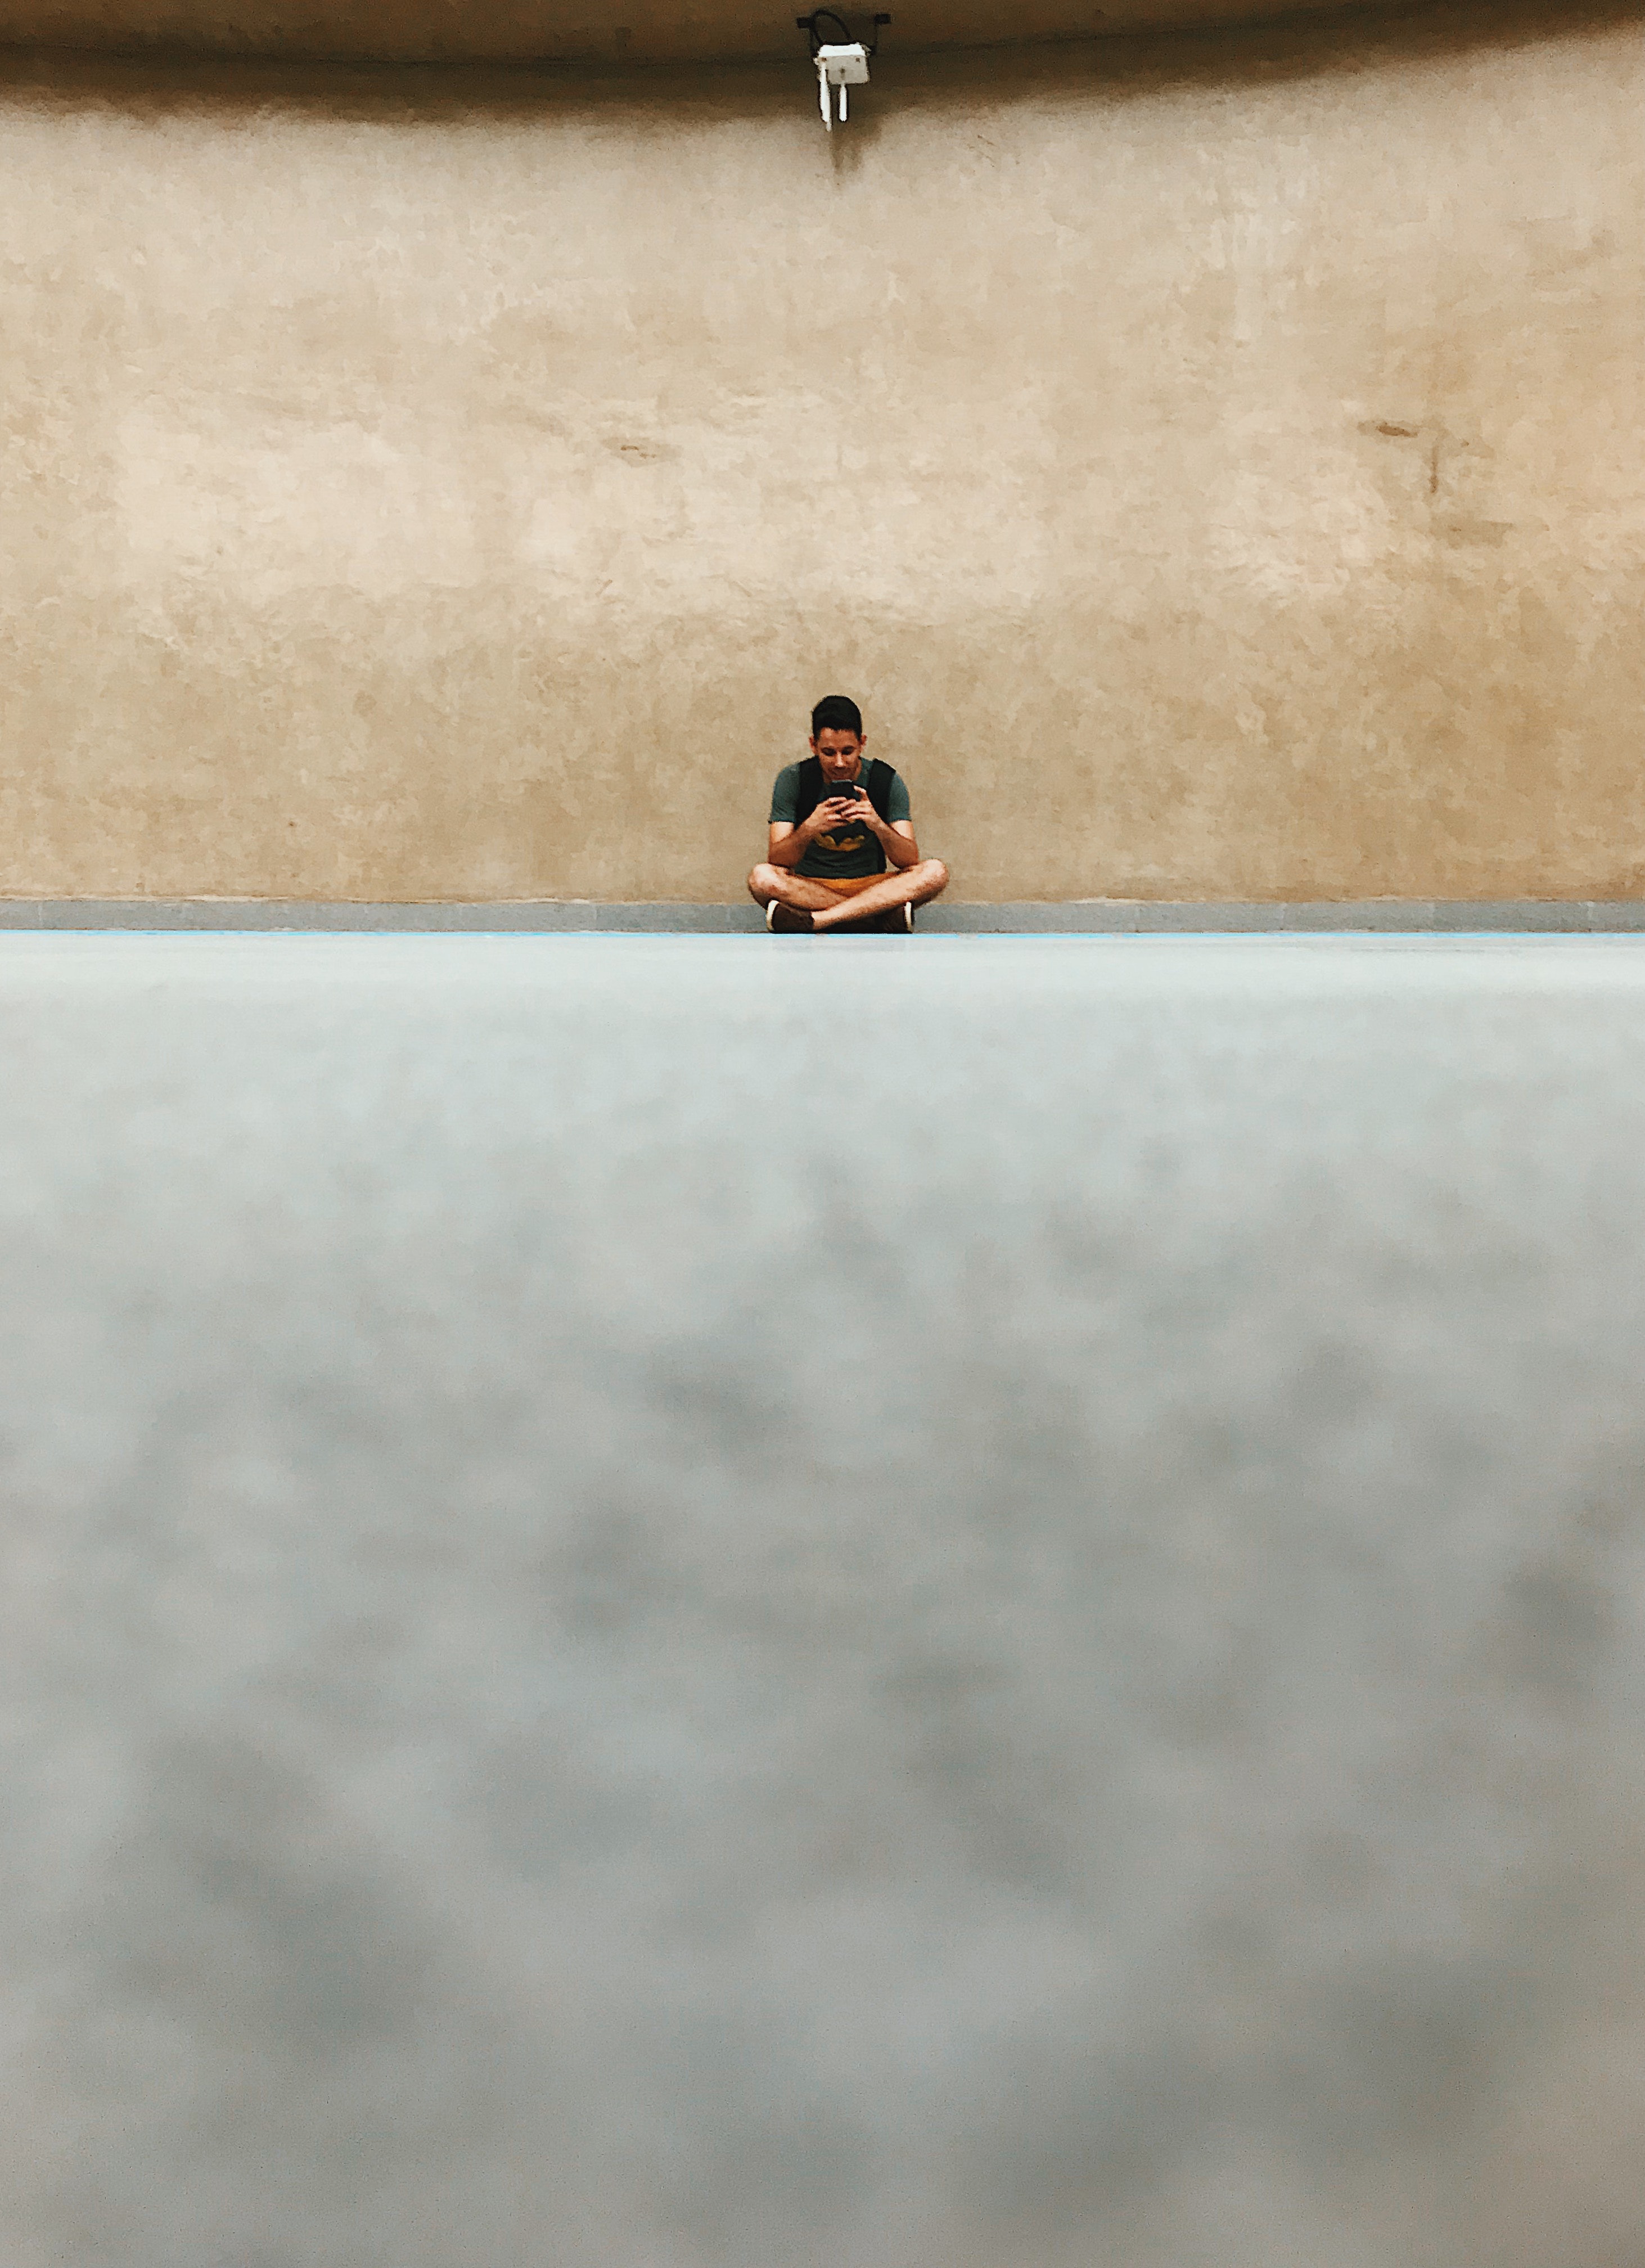
white, wall, floor, line, flooring, sitting, photography, shadow, concrete, vacation, recreation, shoe, beige, sand